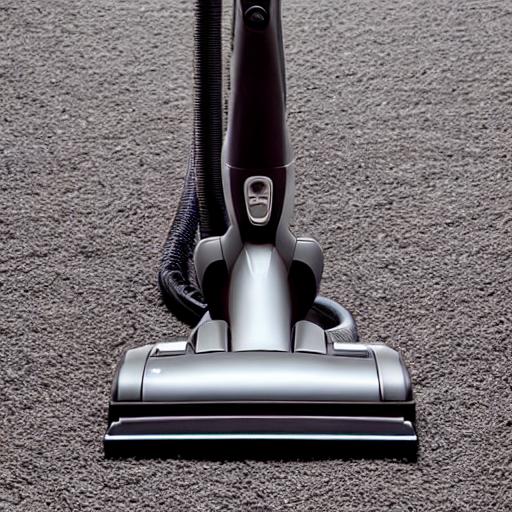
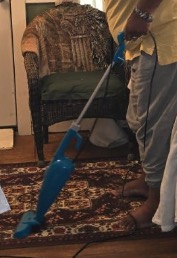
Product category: items_vacuum
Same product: no